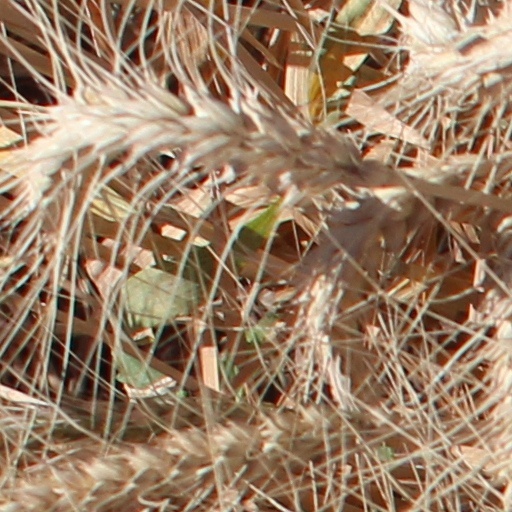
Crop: wheat